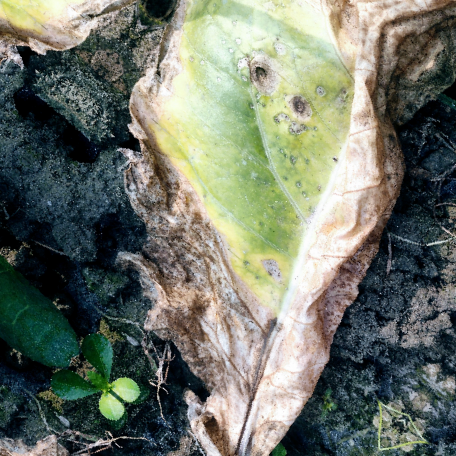
Label: Downy Mildew